Bottle opener

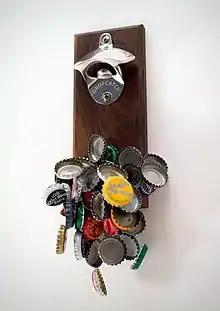
Wall-mounted bottle opener with magnet to catch lids

A wall-mounted bottle opener works the same as the lever variation, except that it is attached to the wall, to allow for simpler bottle-opening, which can be done with one hand. The bottle cap can fall into a bottle cap catcher mounted below the opener, or it can be retrieved after removal from the bottle.